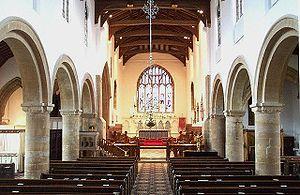
L’Ormulum ou Orrmulum est une œuvre d’exégèse biblique du XIIᵉ siècle écrite par un moine nommé Orm et composée d'un peu moins de 19 000 lignes de vers en moyen anglais naissant. Il n'en existe qu'un seul manuscrit, conservé à la bibliothèque Bodléienne de l'université d'Oxford.